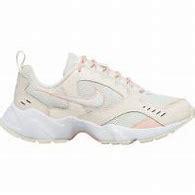
Brand: Nike
Model: Air Heights